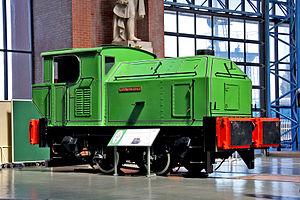
Le National Railway Museum, est un musée ferroviaire situé à York, il fait partie du groupement des musées des sciences et de l'industrie de Grande-Bretagne. Le musée est ouvert depuis 1975, en regroupant dans un même endroit différentes collections de matériel roulant préservé dès le XIXᵉ siècle.